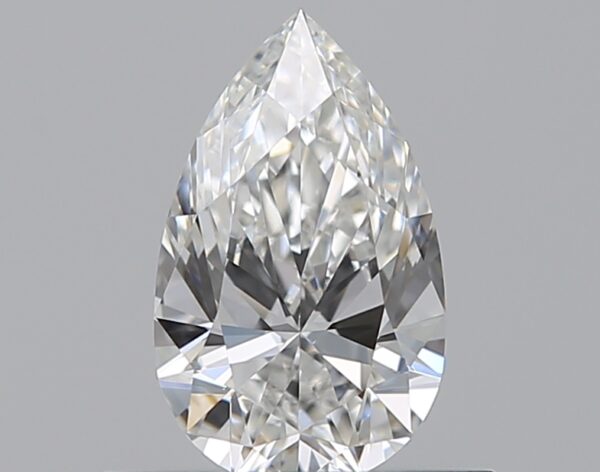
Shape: pear
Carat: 0.5
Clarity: VVS1
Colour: F
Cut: EX
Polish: EX
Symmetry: VG
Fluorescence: N
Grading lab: GIA
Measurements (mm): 7.05 x 4.32 x 2.66